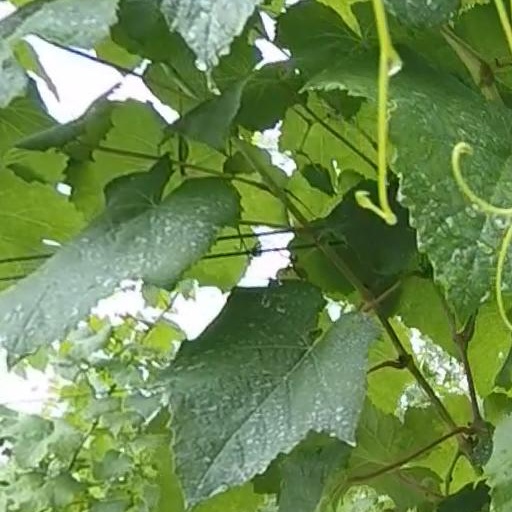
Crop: grape